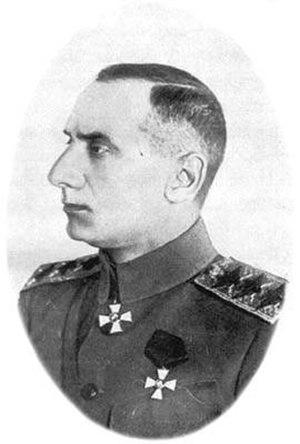
Alexandre Vassilievitch Koltchak, né le 4 novembre 1874 à Saint-Pétersbourg et fusillé le 7 février 1920 à Irkoutsk, est un officier de marine russe, océanographe et hydrographe, qui participa ou dirigea plusieurs explorations polaires, pour l’Académie des sciences de Russie. Il se distingue lors du siège de Port-Arthur, pendant la guerre russo-japonaise, notamment en coulant un croiseur japonais. Après la guerre, il est l’un des rénovateurs de la flotte russe et participe à la création de l’état-major général de la marine, l’équivalent de la Stavka. En 1916, du fait de ses actes d’héroïsme et de ses compétences, il devient le plus jeune vice-amiral de la Marine impériale et commande la flotte de la mer Noire.